The Brutal Telling

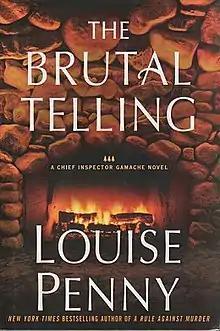
First edition.

The Brutal Telling is a novel written by Louise Penny, the fifth novel in the Chief Inspector Armand Gamache series set in Quebec. It was published by Minotaur Books, an imprint of St. Martin's Press owned by Macmillan Publishers. The book was published on 22 September 2009. It won to the Anthony Award for Best Novel in 2010.